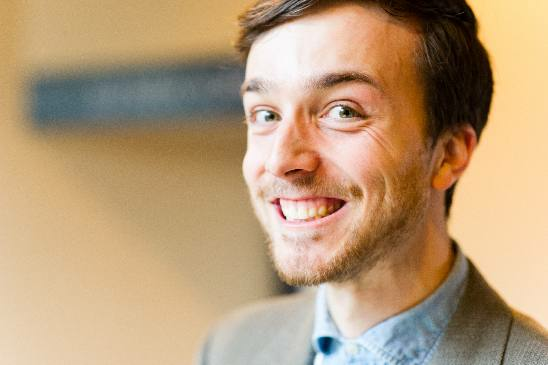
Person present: Yes